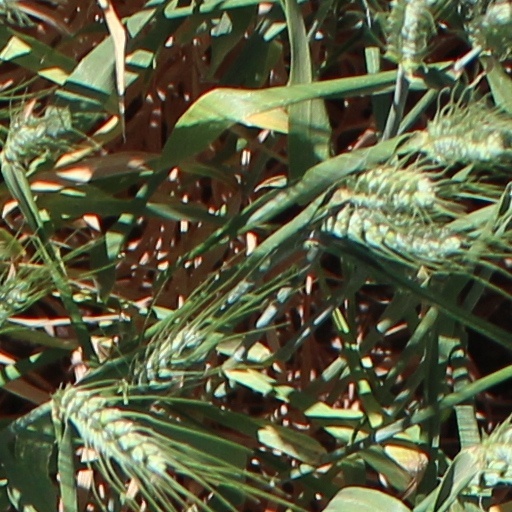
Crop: wheat